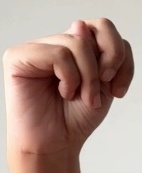
ASL sign: N